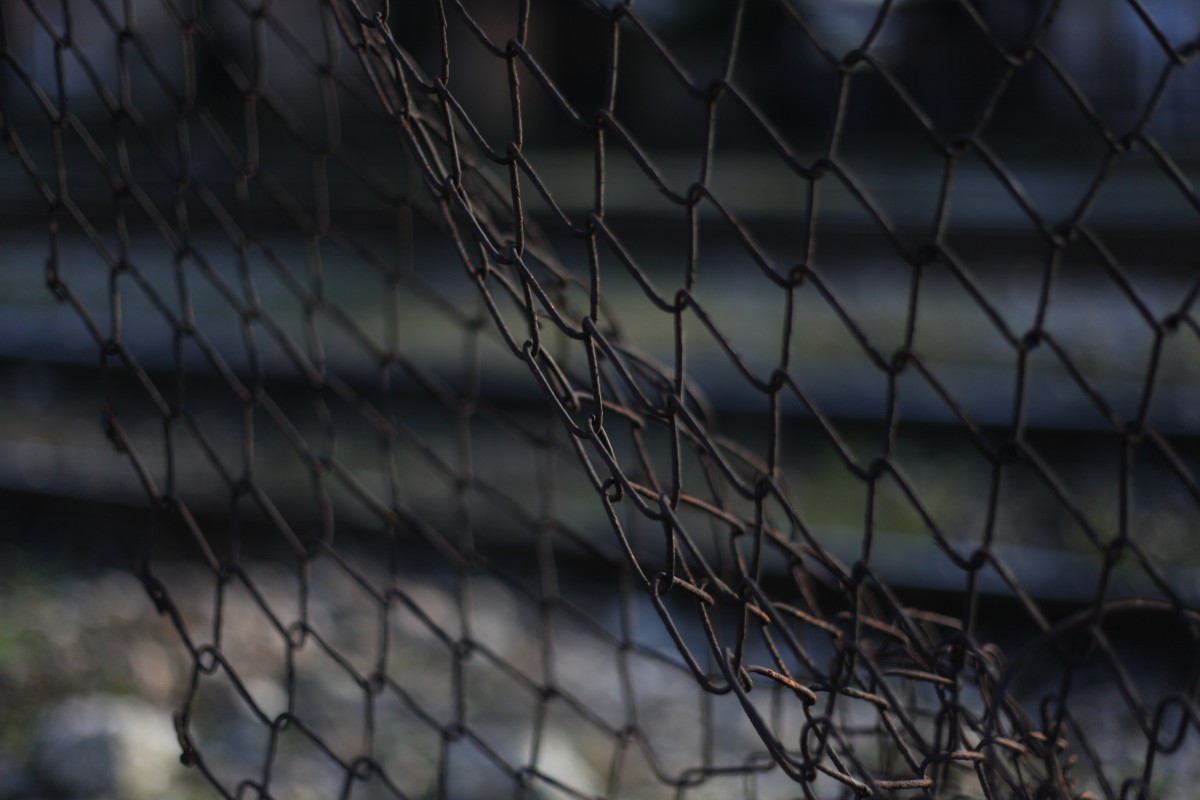
Tags: fence, reflection, net, outdoor structure, chain link fencing